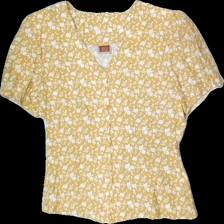
View: front
Type: Blouse
Category: Ladies
Brand: Not in the list
Brand text on label: No1
Colors: Yellow, White
Material: 100%polyester
Pattern: Floral print
Cut: Regular, V-collar
Size: 40
Season: Spring
Smell: Minor
Price range: 50-100
Recommended usage: Reuse